Danmark (islet)

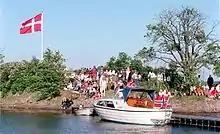
Danes celebrating Denmark's constitution day (5 June) on Danmark.

Danmark is an islet located near Sandvika in the Municipality of Bærum, Norway.